Manned Orbiting Laboratory

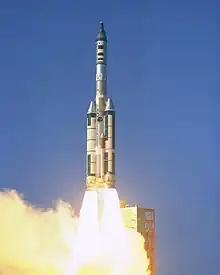
MOL test launch OPS 0855 on 3 November 1966 from Cape Canaveral, Florida

The announcement that the MOL would be launched from the Western Test Range caused an outcry in the Florida news media, which decried it as a wasteful duplication of facilities, given that the recently completed US$154 million (equivalent to $ million in ) Cape Canaveral Space Launch Complex 41 was specifically built to handle Titan III launches. The Chairman of the House Committee on Science and Astronautics, Congressman George P. Miller from California, convened a special hearing on the MOL program on 7 February 1966. The first witness, the Associate Administrator of NASA, Robert Seamans, supported the MOL program, and the decision to launch satellites into polar orbit from the West Coast, and said that NASA planned to launch weather satellites from there. He was followed by Schriever, who detailed the issues involved. The arguments did not satisfy Floridians. Hearings in the House were followed by ones in the Senate before the Committee on Aeronautical and Space Sciences on 24 February 1966, chaired by the influential Senator Clinton P. Anderson. This time the witnesses were Seamans, Flax and John S. Foster Jr., Brown's successor as DDR&E. The logic of the arguments and the united front presented dampened criticism, and none of the nine members of the House from Florida opposed the 1966 MOL budget allocation.